Ballarat

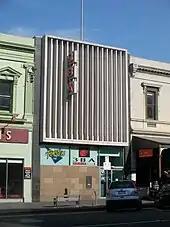
Radio House, Lydiard Street North. Home to 3BA and Power FM

The Ballarat region has a rapidly growing renewable energy industry, in particular due to its abundant wind energy, attracting significant investment and generating revenue for local landholders and local councils. The region is also a source of bountiful geothermal energy, solar power and biomass although to date, only its wind, solar and hydroelectricity has been harvested commercially. All local commercially produced electricity is sent to the National Electricity Market.